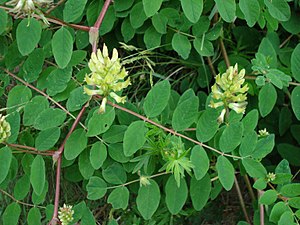
Sød astragel
Sød astragel er en 40-120 cm lang urt, der vokser på stenet, næringsrig bund i skovbryn og krat.